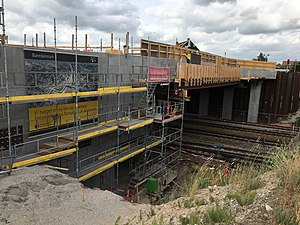
Næstved / Historie / 2000 og frem
Byggearbejde ved Rampen i det centrale Næstved i juni 2018.
Etablering af ny bro ved Rampen, Næstved i juni 2018.
Næstved er en gammel dansk købstad, der ligger på Sydsjælland nær Susåens udløb. Med sine 43.803 indbyggere er det landets 15. største by og Sjællands femtestørste by. Næstved er hovedby i Næstved Kommune som har 82.883 indbyggere og tilhører Region Sjælland. Næstved har 63.194 indbyggere inkl. satellitbyerne Fensmark, Fuglebjerg, Gelsted, Glumsø, Herlufmagle, Holme-Olstrup, Mogenstrup og Rønnebæk.